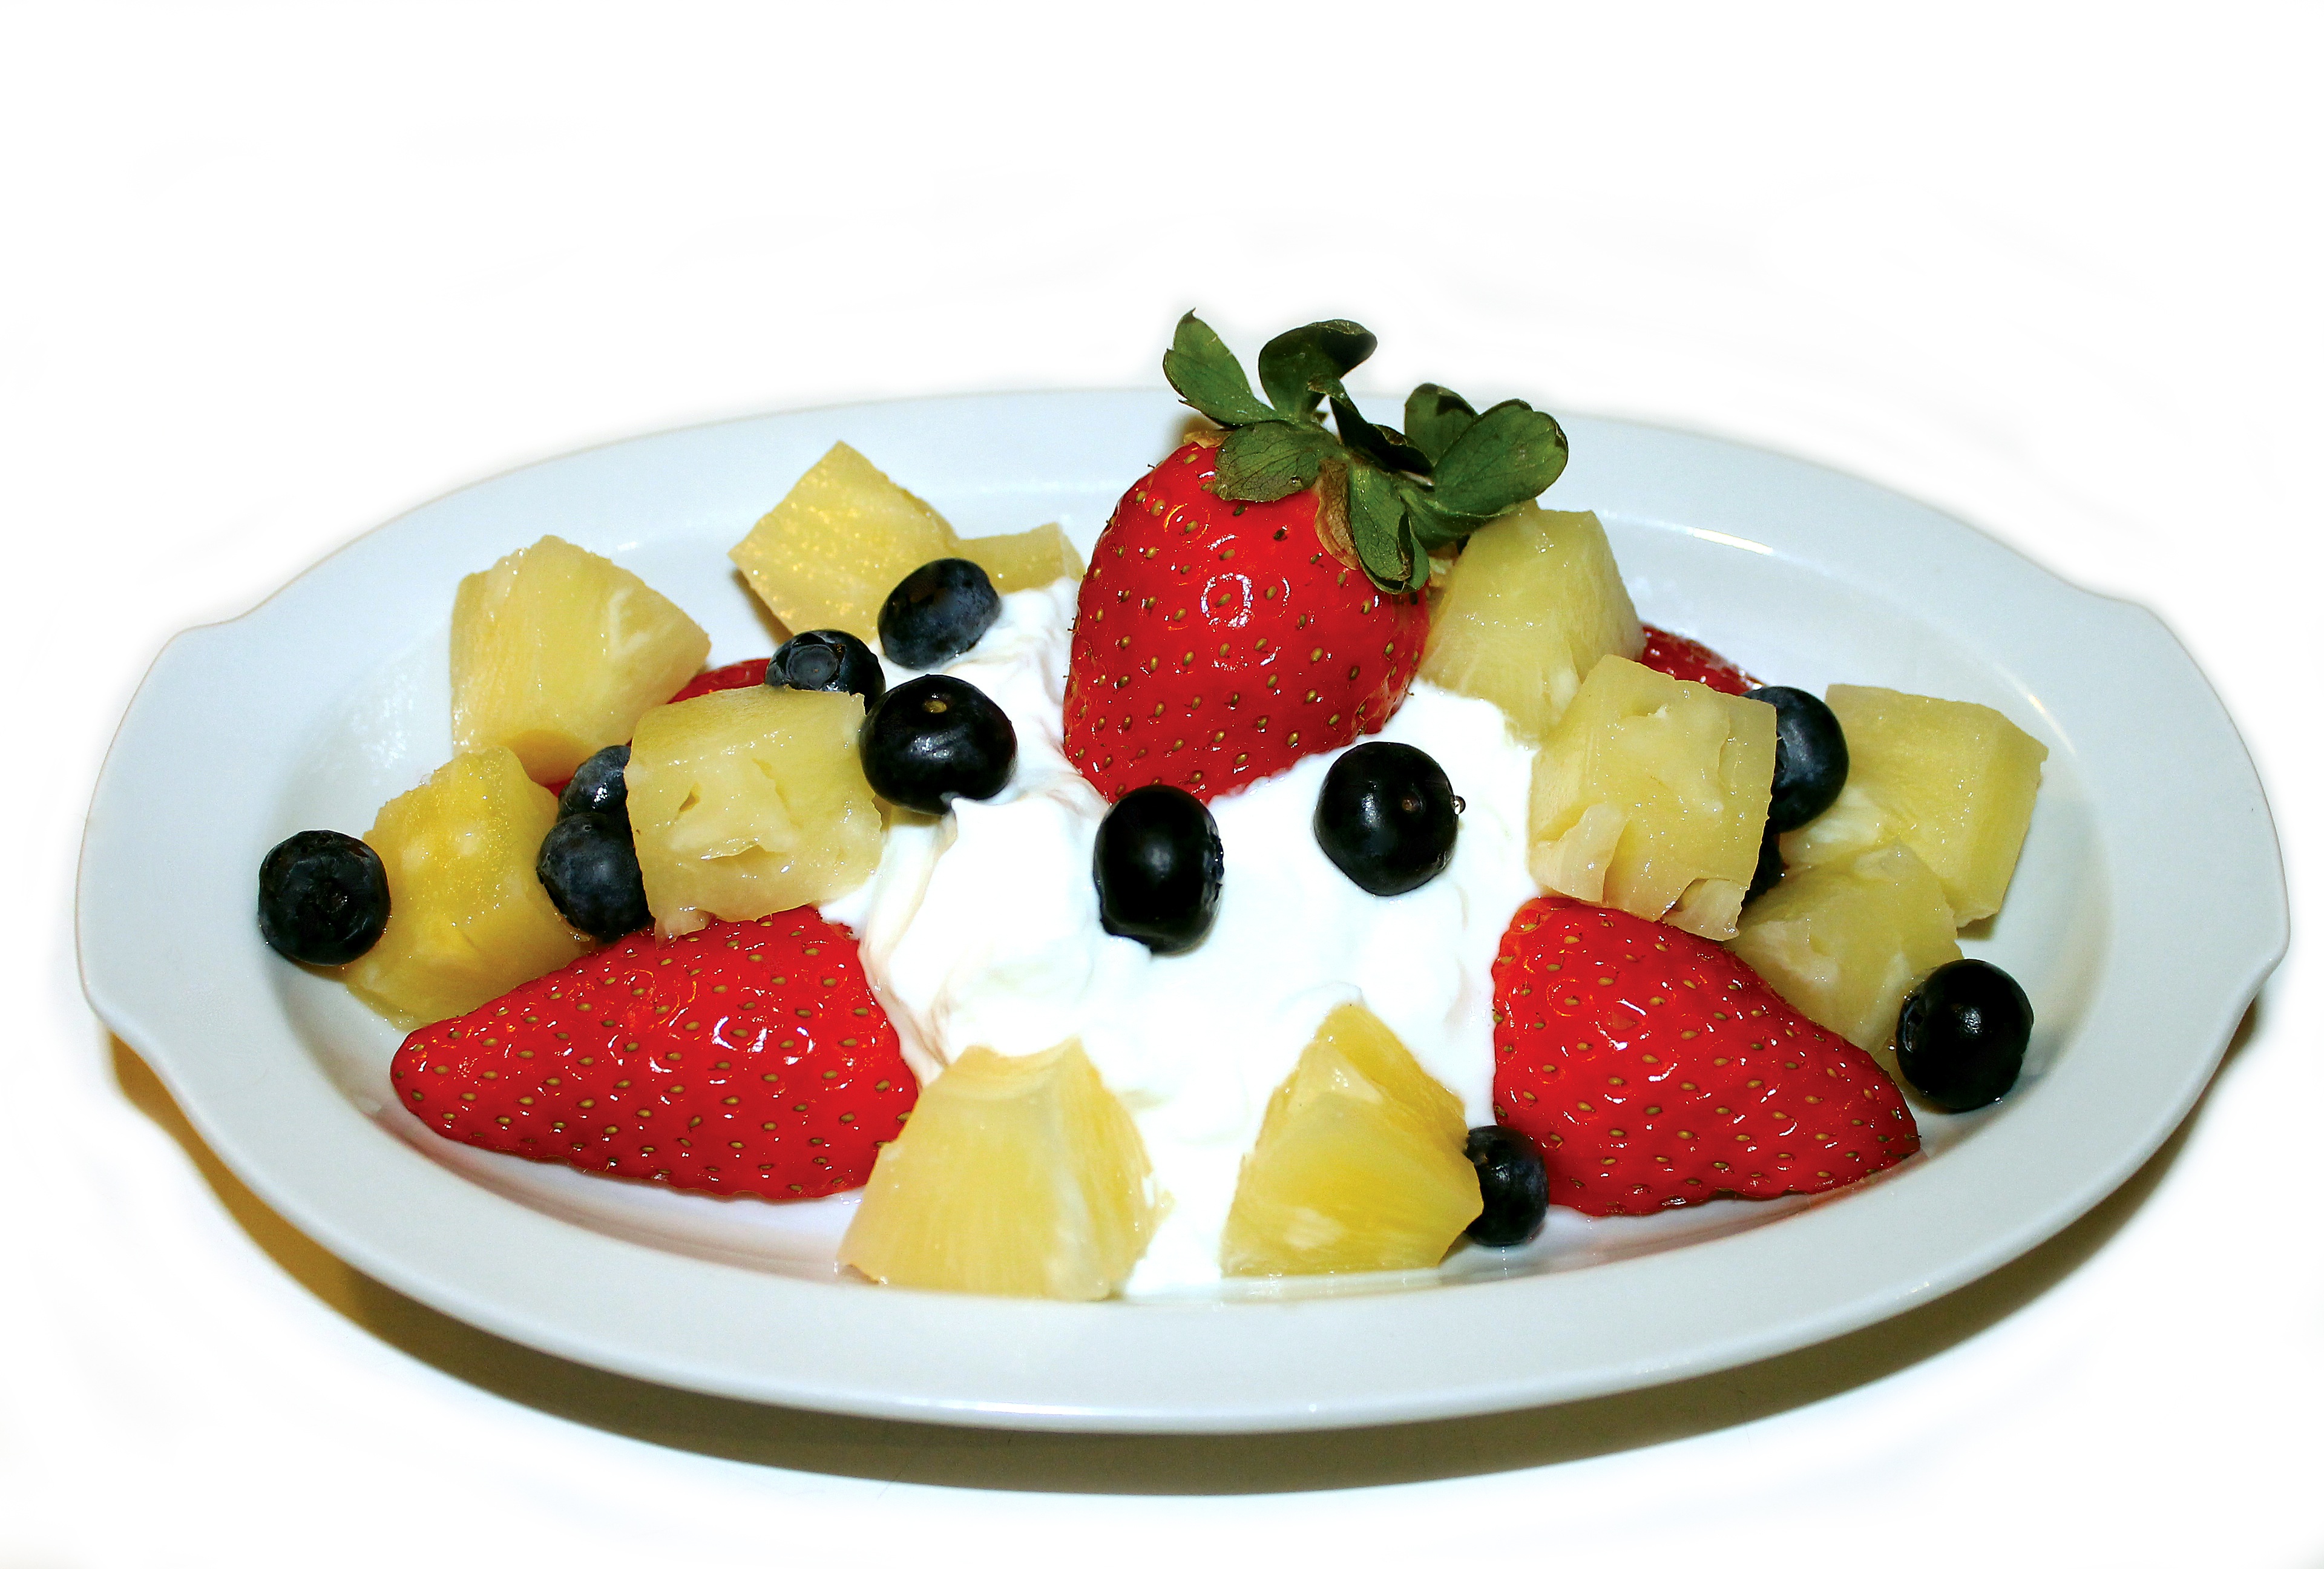
fruit, berry, dish, meal, food, produce, blueberry, breakfast, dessert, cuisine, dairy product, pineapple, strawberry, fruits, delights, pavlova, frutti di bosco